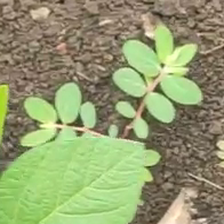
Weed species: Choti_dudhi_(Euphorbia_hirta)